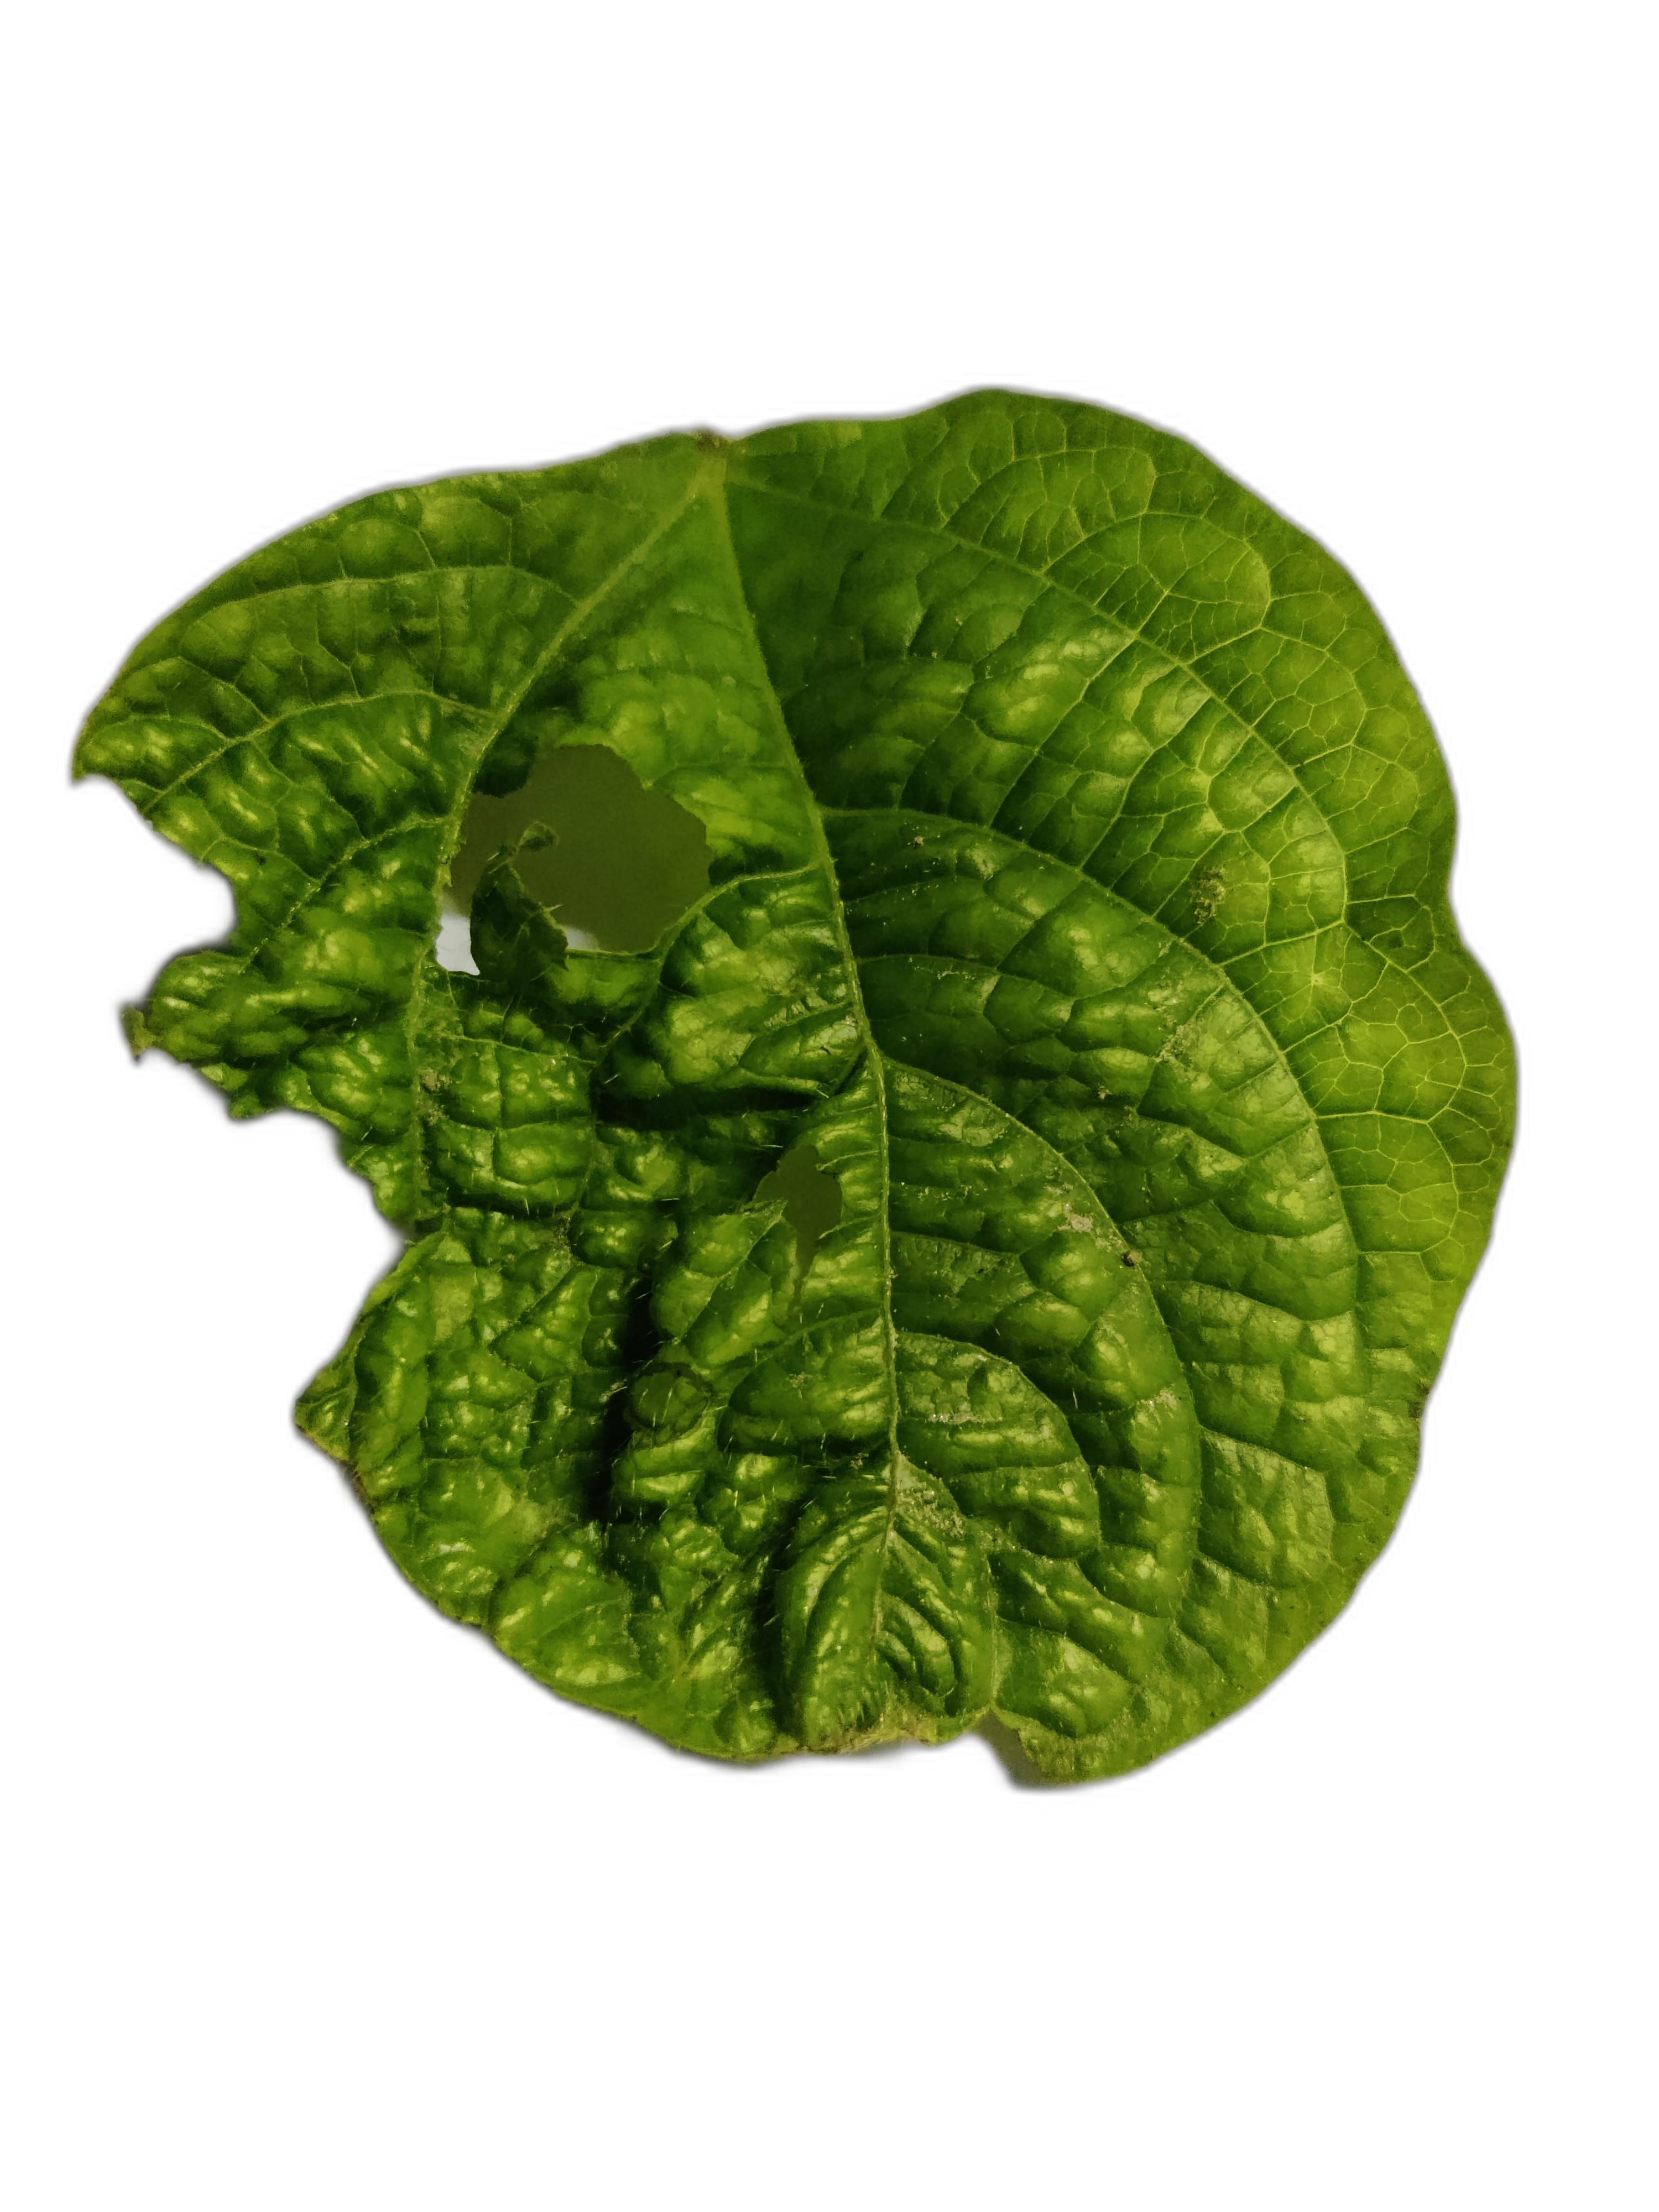
Label: Leaf Crinkle